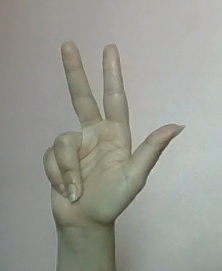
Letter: al